Francisco Aguilar Barquero

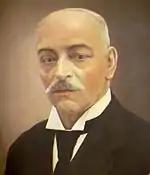

Francisco Ramón de Jesús Aguilar Barquero (21 May 1857 – 11 October 1924) was a Costa Rican lawyer and politician who served as the 23rd President of Costa Rica for eight months between 1919 and 1920.